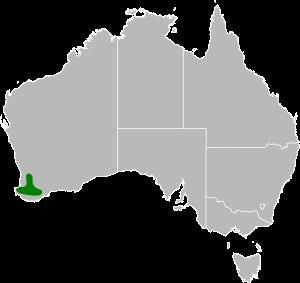
Aprasia pulchella est une espèce de geckos de la famille des Pygopodidae.